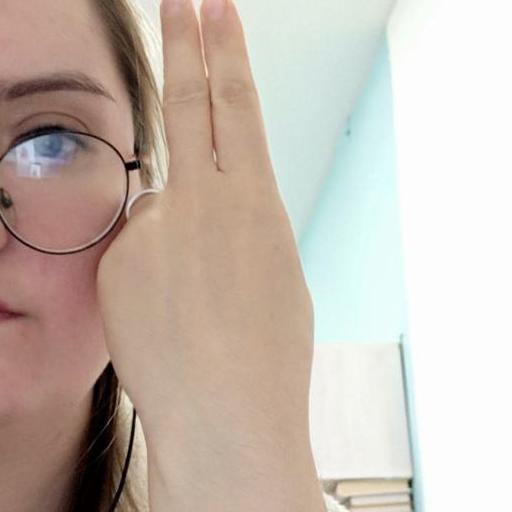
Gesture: two_up_inverted